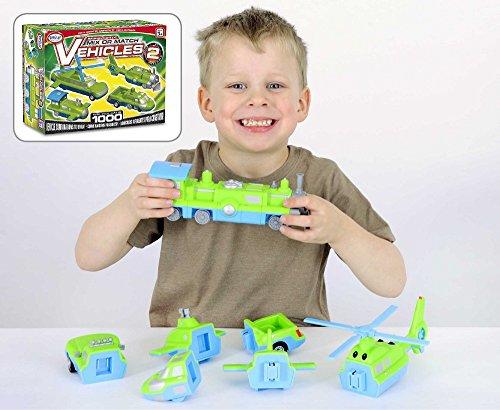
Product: Popular Playthings Mix or Match Vehicles 2 Kit
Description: Ever fancy combining a toy car with a boat A toy plane with a train Anything is now possible with Mix or Match Vehicles 2 by Popular Playthings.
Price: $24.98
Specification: ProductDimensions:10.2x13.5x3.5inches|ItemWeight:1.75pounds|ShippingWeight:1.75pounds(Viewshippingratesandpolicies)|DomesticShipping:ItemcanbeshippedwithinU.S.|InternationalShipping:ThisitemcanbeshippedtoselectcountriesoutsideoftheU.S.LearnMore|ASIN:B00UUBJX8O|Itemmodelnumber:60302|Manufacturerrecommendedage:36months-15years